San Pedro, Los Angeles

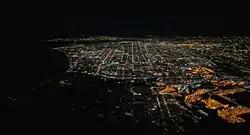
In this nighttime aerial photograph of Los Angeles, San Pedro is in the center and right foreground, including part of the brightly lit Terminal Island. The dark peninsula to the left of San Pedro is Palos Verdes.

San Pedro was a township in the 1860 census. The township consisted of the present-day South Bay communities, Compton and western Long Beach. Census records report a population of 359 in 1860. The township was renamed Wilmington Township for 1870.